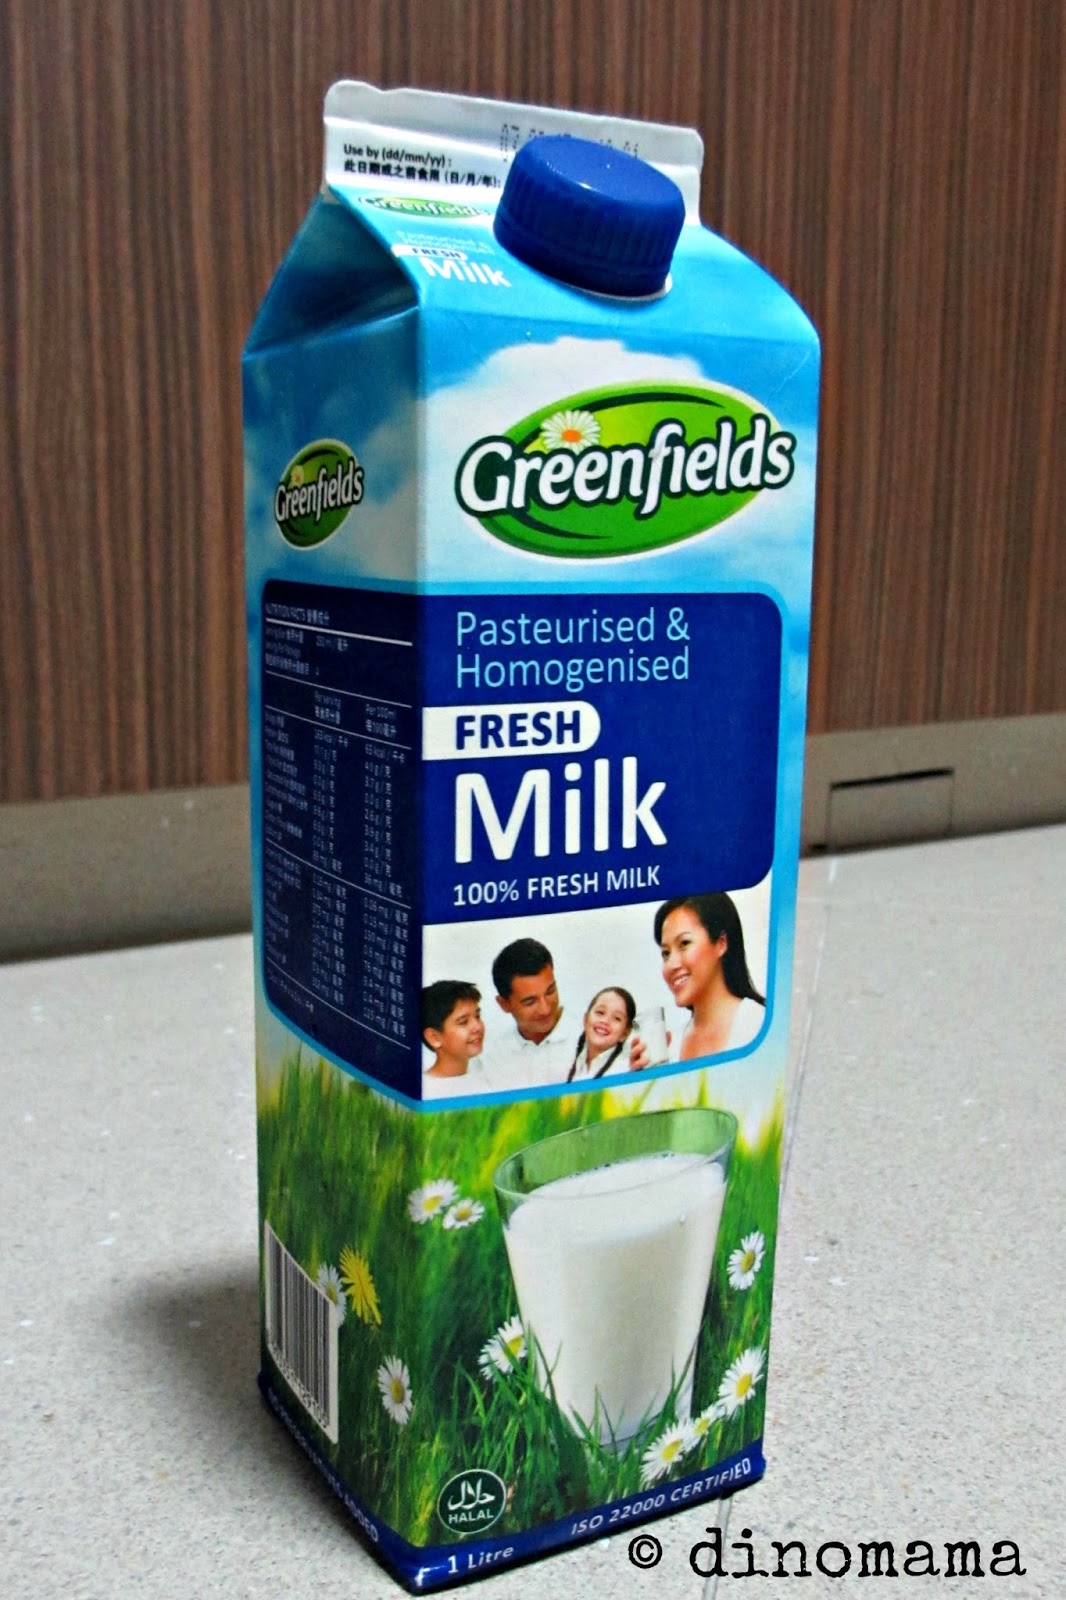
Waste category: cardboard